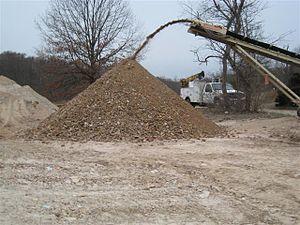
Concassage de bricaillon dans le processus de démolition d'un bâtiment (laboratoire Sticke)
Les gravats sont une catégorie de déchets constitués de débris de petit calibre résultant de la démolition ou de la construction des bâtiments.
Le concassage est l'action de concasser, c'est-à-dire de réduire en petites parties, avec un outil, quelque matière dure ou sèche, comme le sucre, le poivre, la pierre, le minerai, etc.